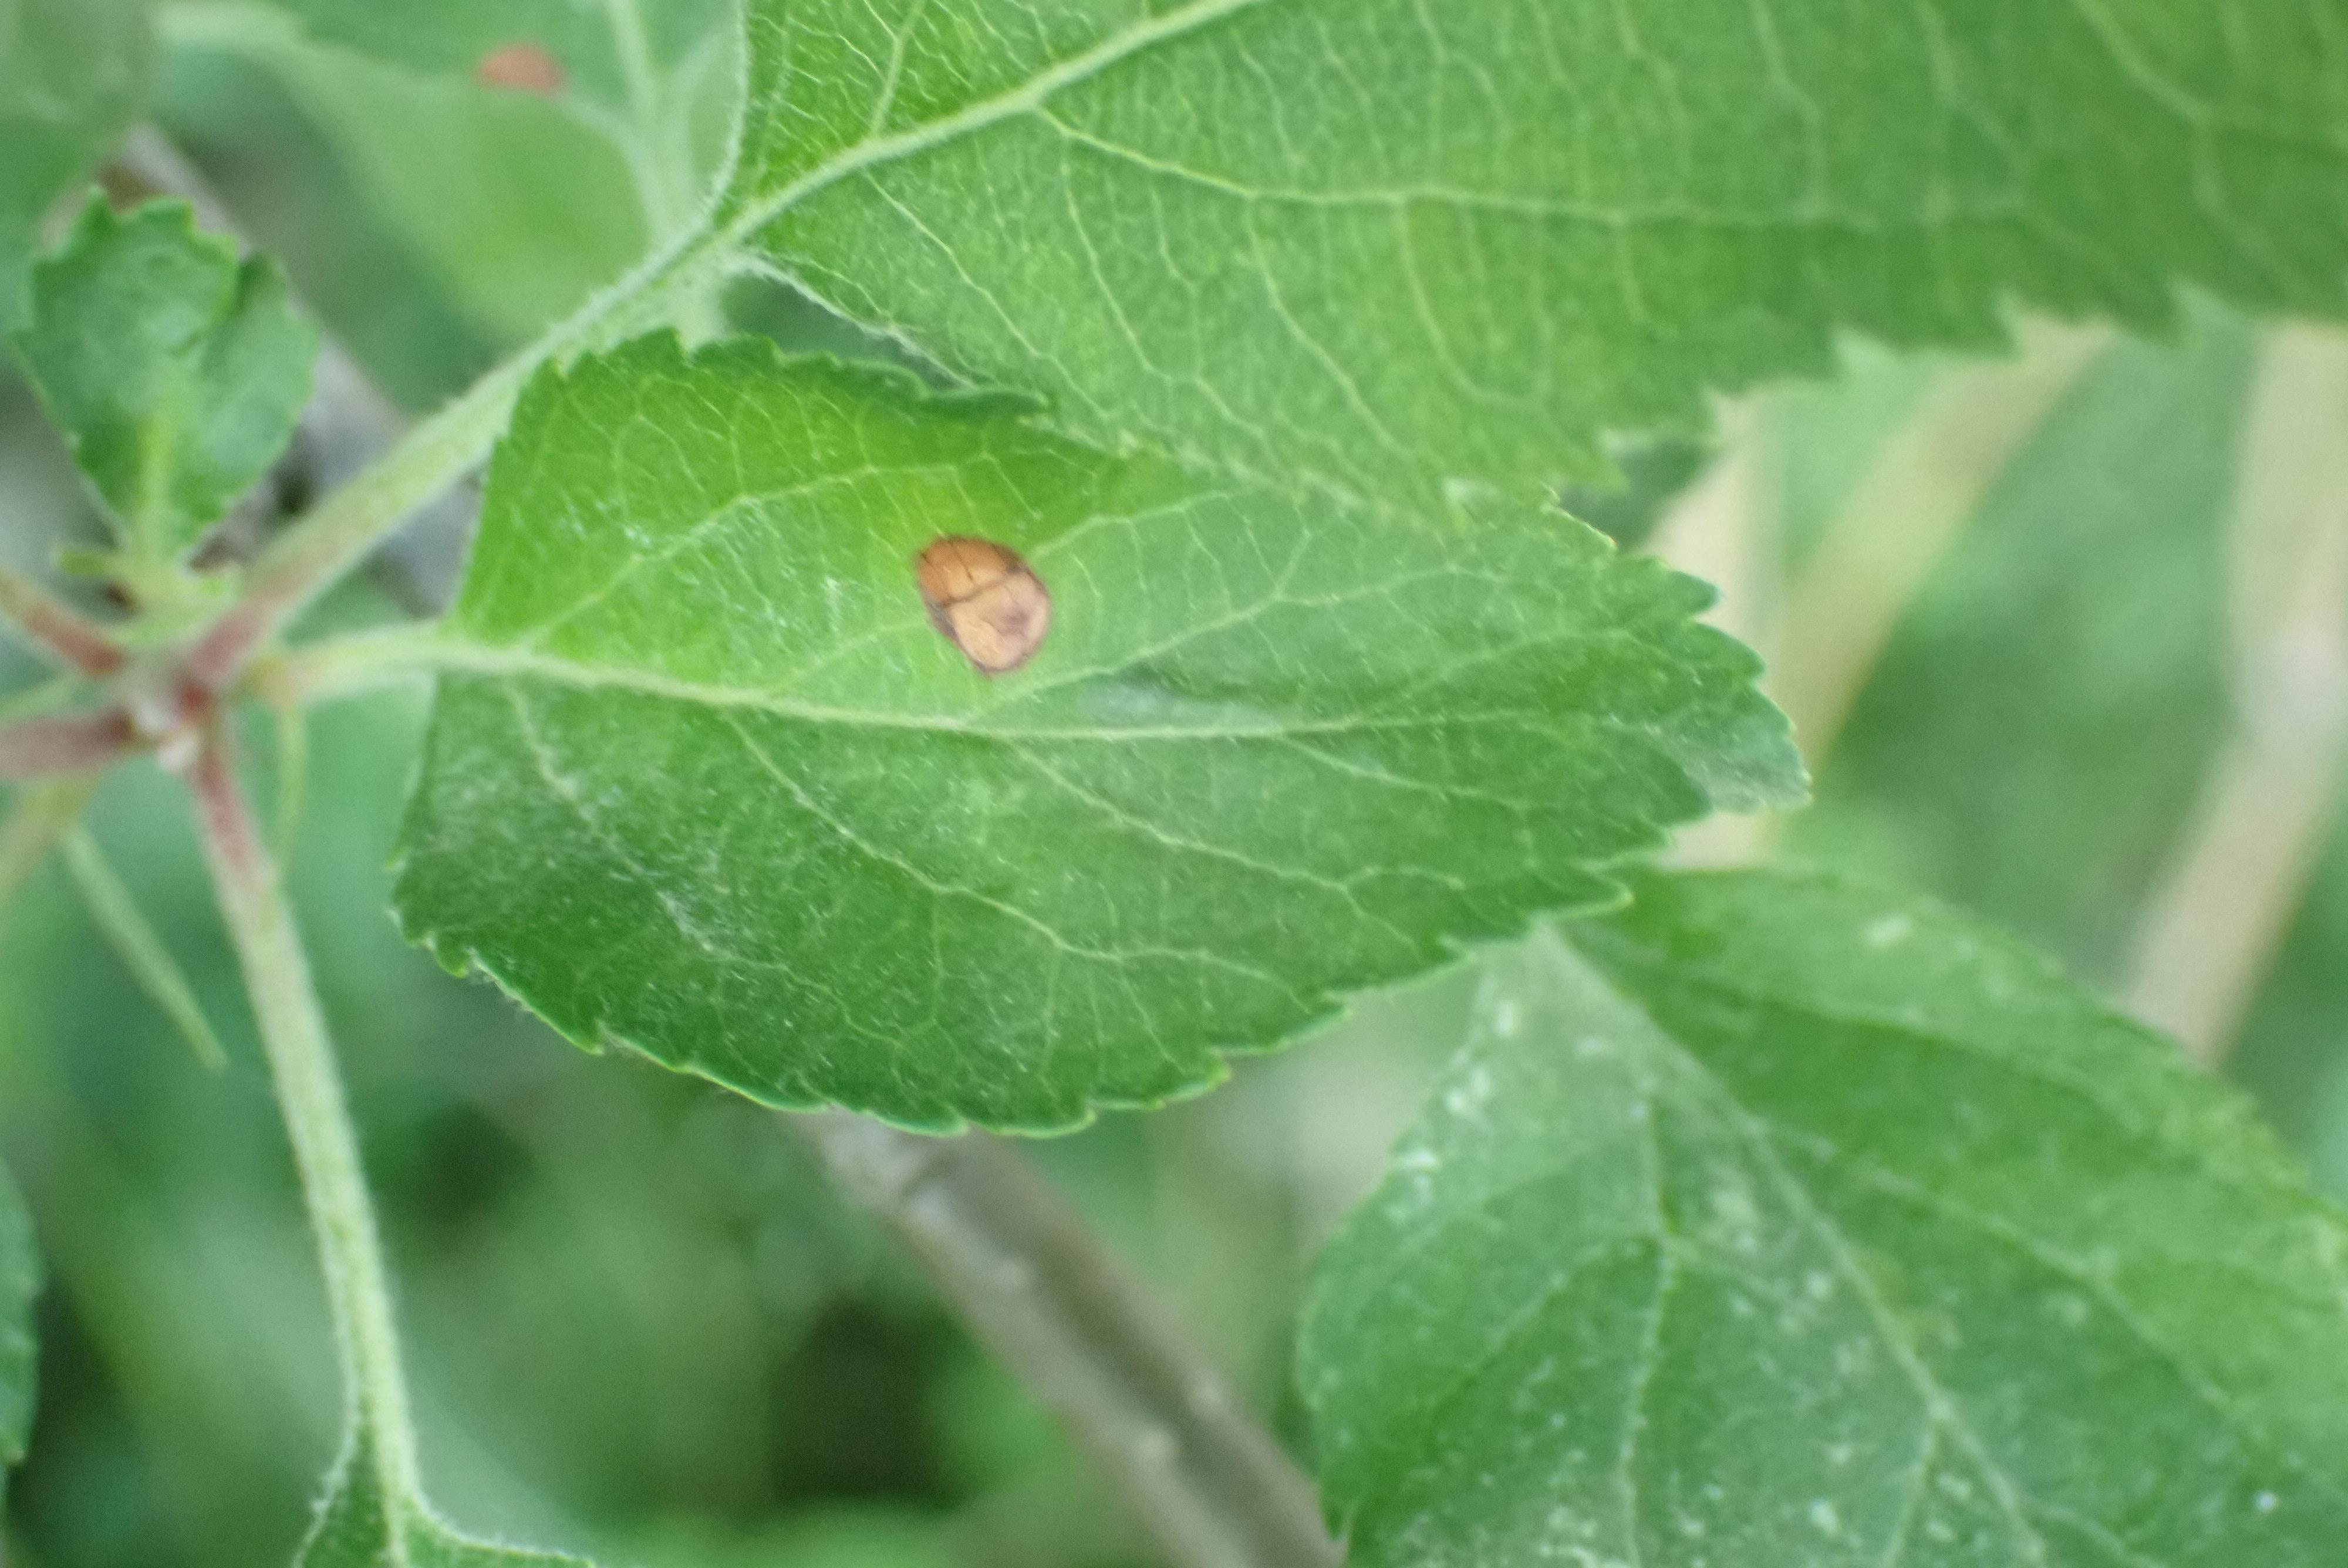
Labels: frog_eye_leaf_spot